Johan Zierneels

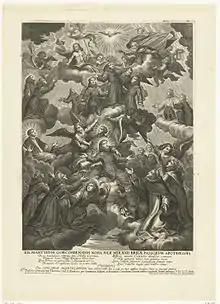
Apotheosis of the Martyrs of Gorkum 1572, print made by Jean-Baptiste Nolin after a painting by Johan Zierneels, 1675

Johan Zierneels (alternative spellings: "Jan Zierneels", "Johannes Zierneels", "Syrnel", "Záernel", "Ziereels", "Ziereneels", "Zierneel", "Jan Zioerneels", "Ziernel", "Zionnels", alias "Lely" or "Lelie") (Meierij van 's-Hertogenbosch; c.1646 – after 1678) was a Dutch painter who specialized in Christian religious themes.